Germán Becker Alvear

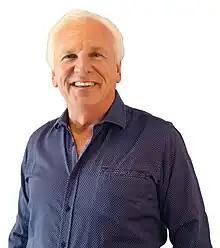

Germán Becker Alvear (born 13 March 1955) is a Chilean politician who served as member of the Constitutional Council and the Chamber of Deputies of his country. Similarly, he was appointed as ambassador to Panama during Sebastián Piñera's second government.